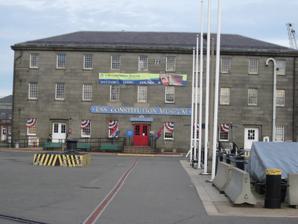
Country: United States of America
Year built: 1976
This article relies largely or entirely on a single source . Relevant discussion may be found on the talk page . Please help improve this article by introducing  citations to additional sources . Find sources: "USS Constitution Museum" – news · newspapers · books · scholar · JSTOR ( September 2020 ) 42°22′26″N 71°3′19″W / 42.37389°N 71.05528°W / 42.37389; -71.05528 USS Constitution Museum Established 1972 Location Boston Navy Yard Building 22 Charlestown, Boston , Massachusetts 02129 President Anne Grimes Rand Website ussconstitutionmuseum.org The USS Constitution Museum is located in the Charlestown Navy Yard , which is part of the Boston National Historical Park in Boston , Massachusetts , United States. The museum is situated near the ship USS Constitution at the end of Boston's Freedom Trail . The museum is housed in a restored shipyard building at the foot of Pier 2. The museum, through its collections and interactive exhibits, tells the story of Constitution ("Old Ironsides") and the people who designed, built, and sailed her. The museum is also home to the Samuel Eliot Morison Memorial Library and includes a comprehensive archival repository of records related to the ship's history. The USS Constitution Museum is a private, non-profit organization that is managed separately from the naval ship. Exhibits All Hands On Deck – An all-ages interactive exhibit that explores the realities of life at sea during the War of 1812 Old Ironsides in War and Peace –  A in-depth look at the ship's storied history, including how and why she was built, how she earned her fame during the War of 1812, and why she is preserved at the United States Navy 's oldest commissioned warship "Old Ironsides" War of 1812 Discovery Center – An interactive exhibit that explains the causes and consequences of the War of 1812 through games, multi-media, books, and other hands-on activities Constitution vs HMS Java – The story of the battle between Constitution and HMS Java , told through artwork, archival records, and artifacts associated with the battle USS Constitution Awards Program The Board of Directors of the Museum makes three major awards annually: The Samuel Eliot Morison Award For other awards with this name, see Samuel Eliot Morison Award (disambiguation) . The Samuel Eliot Morison Award is the highest recognition by the Board of a Trustees of the USS Constitution Museum Foundation of a person whose public service has enhanced the image of Constitution and who reflects the best of Rear Admiral Samuel Eliot Morison : artful scholarship, patriotic pride, and eclectic interest in the sea and things maritime, and a desire to preserve the best of our past for future generations. 1977 Henry Cabot Lodge Jr. 1978 John W. McCormack 1979 Leverett Saltonstall 1980 Arleigh Burke 1981 Joseph C. Wylie 1982 Richard E. Rumble 1983 John D. H. Kane 1984 Grace Hopper 1985 Thomas P. O'Neill Jr. 1986 Dodge Morgan 1987 Edward L. Beach Jr. 1988 Joseph Z. Brown 1989 Tyrone G. Martin 1990 William M. Fowler Jr. 1991 W. Davis Taylor 1992 William S. Dudley 1993 Christopher McKee 1994 Benjamin W. Labaree 1995 Leon F. Kaufman 1996 Dean C. Allard 1997 John A. Roach 1998 Anne Grimes Rand 1999 Michael C. Beck 2001 Harold D. Langley 2002 Patrick O'Brian (posthumously) 2004 Walter Cronkite 2005 Nathaniel Philbrick 2006 Ira Dye (posthumously) 2007 David McCullough 2008 Charles E. Brodine Jr. ; Michael J. Crawford ; and Christine F. Hughes . 2009 John B. Hattendorf 2010 William H. White 2011 Bernard Bailyn 2012 David Curtis Skaggs Jr. 2013 Donald R. Hickey 2014 George C. Daughan 2015 William Martin 2016 W. Jeffrey Bolster 2017 Lisa Norling 2018 James D. Hornfischer 2019 Ian W. Toll The Charles Francis Adams Award To honor museum founder Charles Francis Adams IV and his lifelong support of the community through his commitment and loyalty to those institutions and ideas which affect the quality of life of all citizens, and to recognize others who have followed his extraordinary example, the award is made annually to a person or a team of people who have given of themselves for the betterment of the community, and through whose good works profound positive change for the citizens of the community has occurred. 1991 Jason A. Aisner (posthumously) 1992 Caleb Loring Jr. 1993 John Joseph Moakley 1994 Mrs. George L (Hessie) Sargent 1995 J. Welles Henderson 1997 Harvey Chet Krentzman 1998 John J. Schiff (posthumously) 1999 Claire V. Bloom 2001 Edward M. Kennedy 2002 Vivien Li 2004 Gordon Abbott Jr. 2005 Gordon R. England 2006 Thomas J. Hudner Jr. 2007 James (Lou) Gorman 2008 Kevin C. Phelan 2009 Thomas M. Menino 2010 John P. Hamill 2011 Robert M. Mahoney 2012 Robert L. Reynolds 2013 Peter H. Smyth 2014 Thomas A. Kershaw 2015 James T. Brett 2016 David H. Long 2017 Thomas A. Kennedy 2018 Niki Tsongas 2019 Charlie Baker The Don Turner Award To honor Don Turner, former head of the USS Constitution Maintenance and Repair Facility, for his singular contribution toward the preservation of "Old Ironsides" and the skills that built her, as well as his knowledge of and dedication to the ancient art of shipbuilding, and to recognize others who are similarly dedicated to maritime preservation and advances in ship construction and design, the Don Turner Award is made annually to a person or team of people, professional or amateur, who have contributed significantly to efforts to preserve important vessels or who have made significant contributions to our knowledge and understanding of ship design and construction. 1991 Don Turner 1992 Maynard Bray 1993 Harvey Steinberg 1994 Bill Kock 1995 Charlie Deans 1996 Patrick Otton 1997 Robert J. Burbank and the Riggers of USS Constitution 1998 Howard Chatterton 2001 Dana Hewson 2002 Robert Neyland 2004 Olin Stephens 2005 Dana Wegner 2006 Walter Rybka 2008 Quentin Snedeker 2009 Don Birkholz Jr. 2010 Richard Whelan 2011 Elizabeth Meyer 2012 Peter M. Stanford 2013 Harold Burnham , Ralph W. Stanley 2014 Nathaniel S. Wilson , Charles W. Morgan restoration team 2015 Maine Windjammer Fleet, Captains Doug and Linda Lee; Captain John Foss 2016 Meghan Wren Briggs 2017 Naval History & Heritage Command Detachment Boston 2018 National WWII Museum PT-305 Restoration Team 2019 Schooner Ernestina-Morrissey Association See also The museum in 2019 National Museum of the United States Navy § Other Navy museums List of maritime museums in the United States References